Vivi (rail transit)

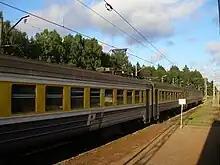
Previous logo (before 2012) on the side of a railcar. Livery in use until 2023 phaseout, logo dropped in 2020 and 2021.

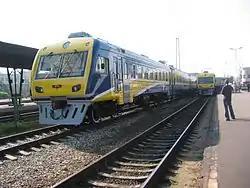
RVR ER2T passenger train after modernization

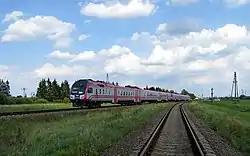
RVR DR1AC passenger train.

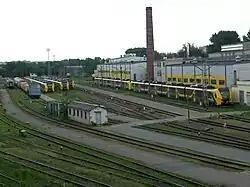
New Škoda 16Ev electric trains in Vagonu Parks Station, Riga

The current rolling stock consists of both modern Škoda 16Ev electric trains and elderly Soviet-period diesel trains built locally by Rīgas Vagonbūves Rūpnīca (RVR). Previously, electric trains made by RVR were used, which were gradually refurbished since the early 2000s. In 2016 PV received 19 extensively modernized DR1A DMU train wagons from DMU vilcieni in cooperation with RVR, Daugavpils Lokomotīvju Remonta Rūpnīca and Zasulauks depot. However, LSM reported in October 2016 that the refurbished wagons soon experienced quality issues.